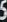
Number: 5